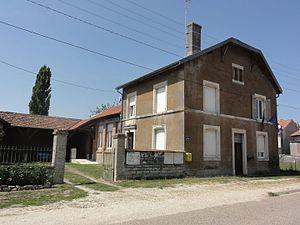
Fromezey est une commune française située dans le département de la Meuse, en région Grand Est.